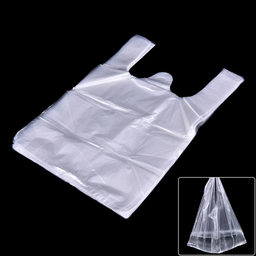
Label: plastic